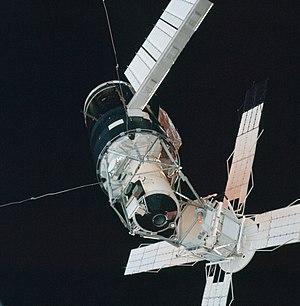
Skylab est la première station spatiale lancée par l'agence spatiale américaine, la NASA. Elle est développée dans le cadre du Programme des applications Apollo mis en place en 1965 pour donner une suite au programme Apollo. Le projet est lancé dans un contexte de réduction budgétaire des dépenses spatiales américaines et l'architecture retenue repose essentiellement sur la réutilisation de composants existants. La station spatiale est un ensemble long de 35 mètres et d'une masse de 90 tonnes dont le module principal est réalisé à partir du troisième étage de la fusée lunaire géante Saturn V.
L'Apollo Telescope Mount, ou ATM, est le nom d'un observatoire solaire qui était attaché à Skylab, la première station spatiale américaine.